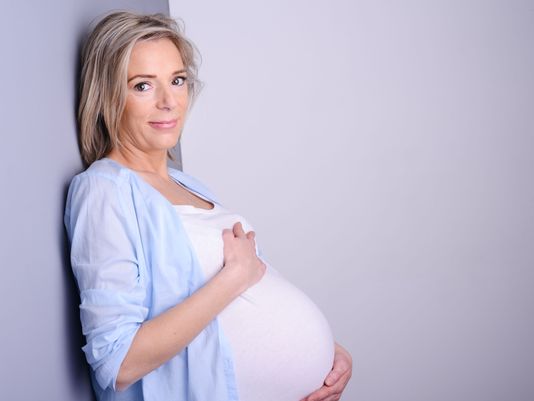
Gender: women